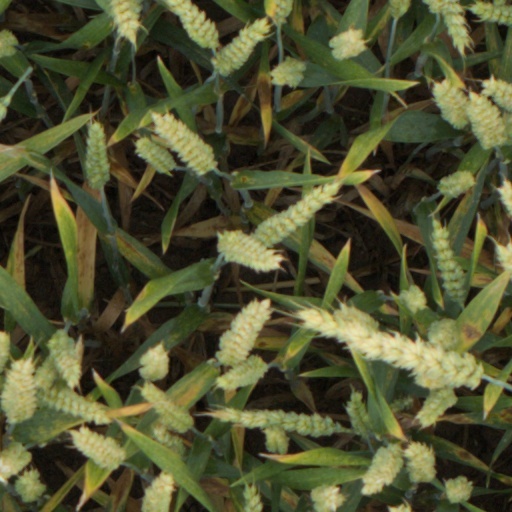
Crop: wheat